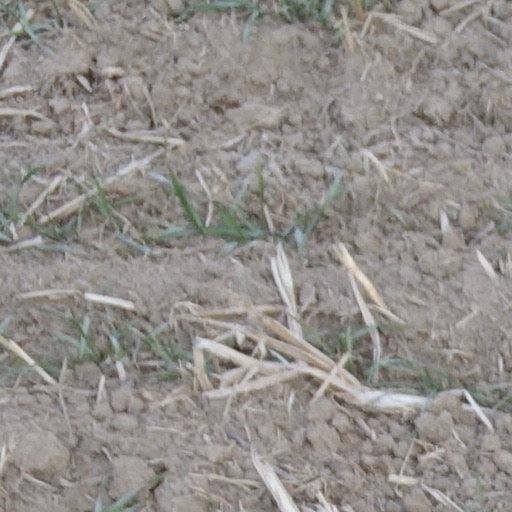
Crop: wheat